Frank Hutchins House

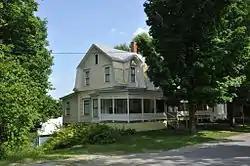

The Frank Hutchins House is a historic house at 47 High Street in Kingfield, Maine. Built in 1890, it is an architecturally and decoratively idiosyncratic work by a noted local builder, Lavella Norton, and is the best-preserved example of his work. The house is now home to the Kingfield Historical Society, and was listed on the National Register of Historic Places in 1986.